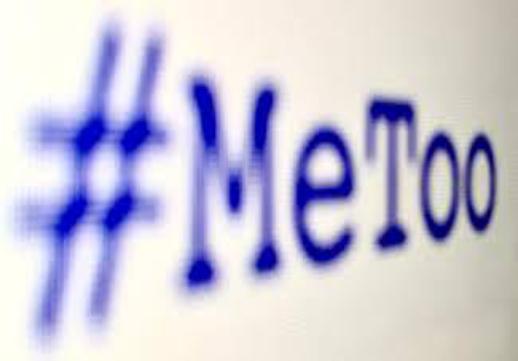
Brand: me too
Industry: Electronic